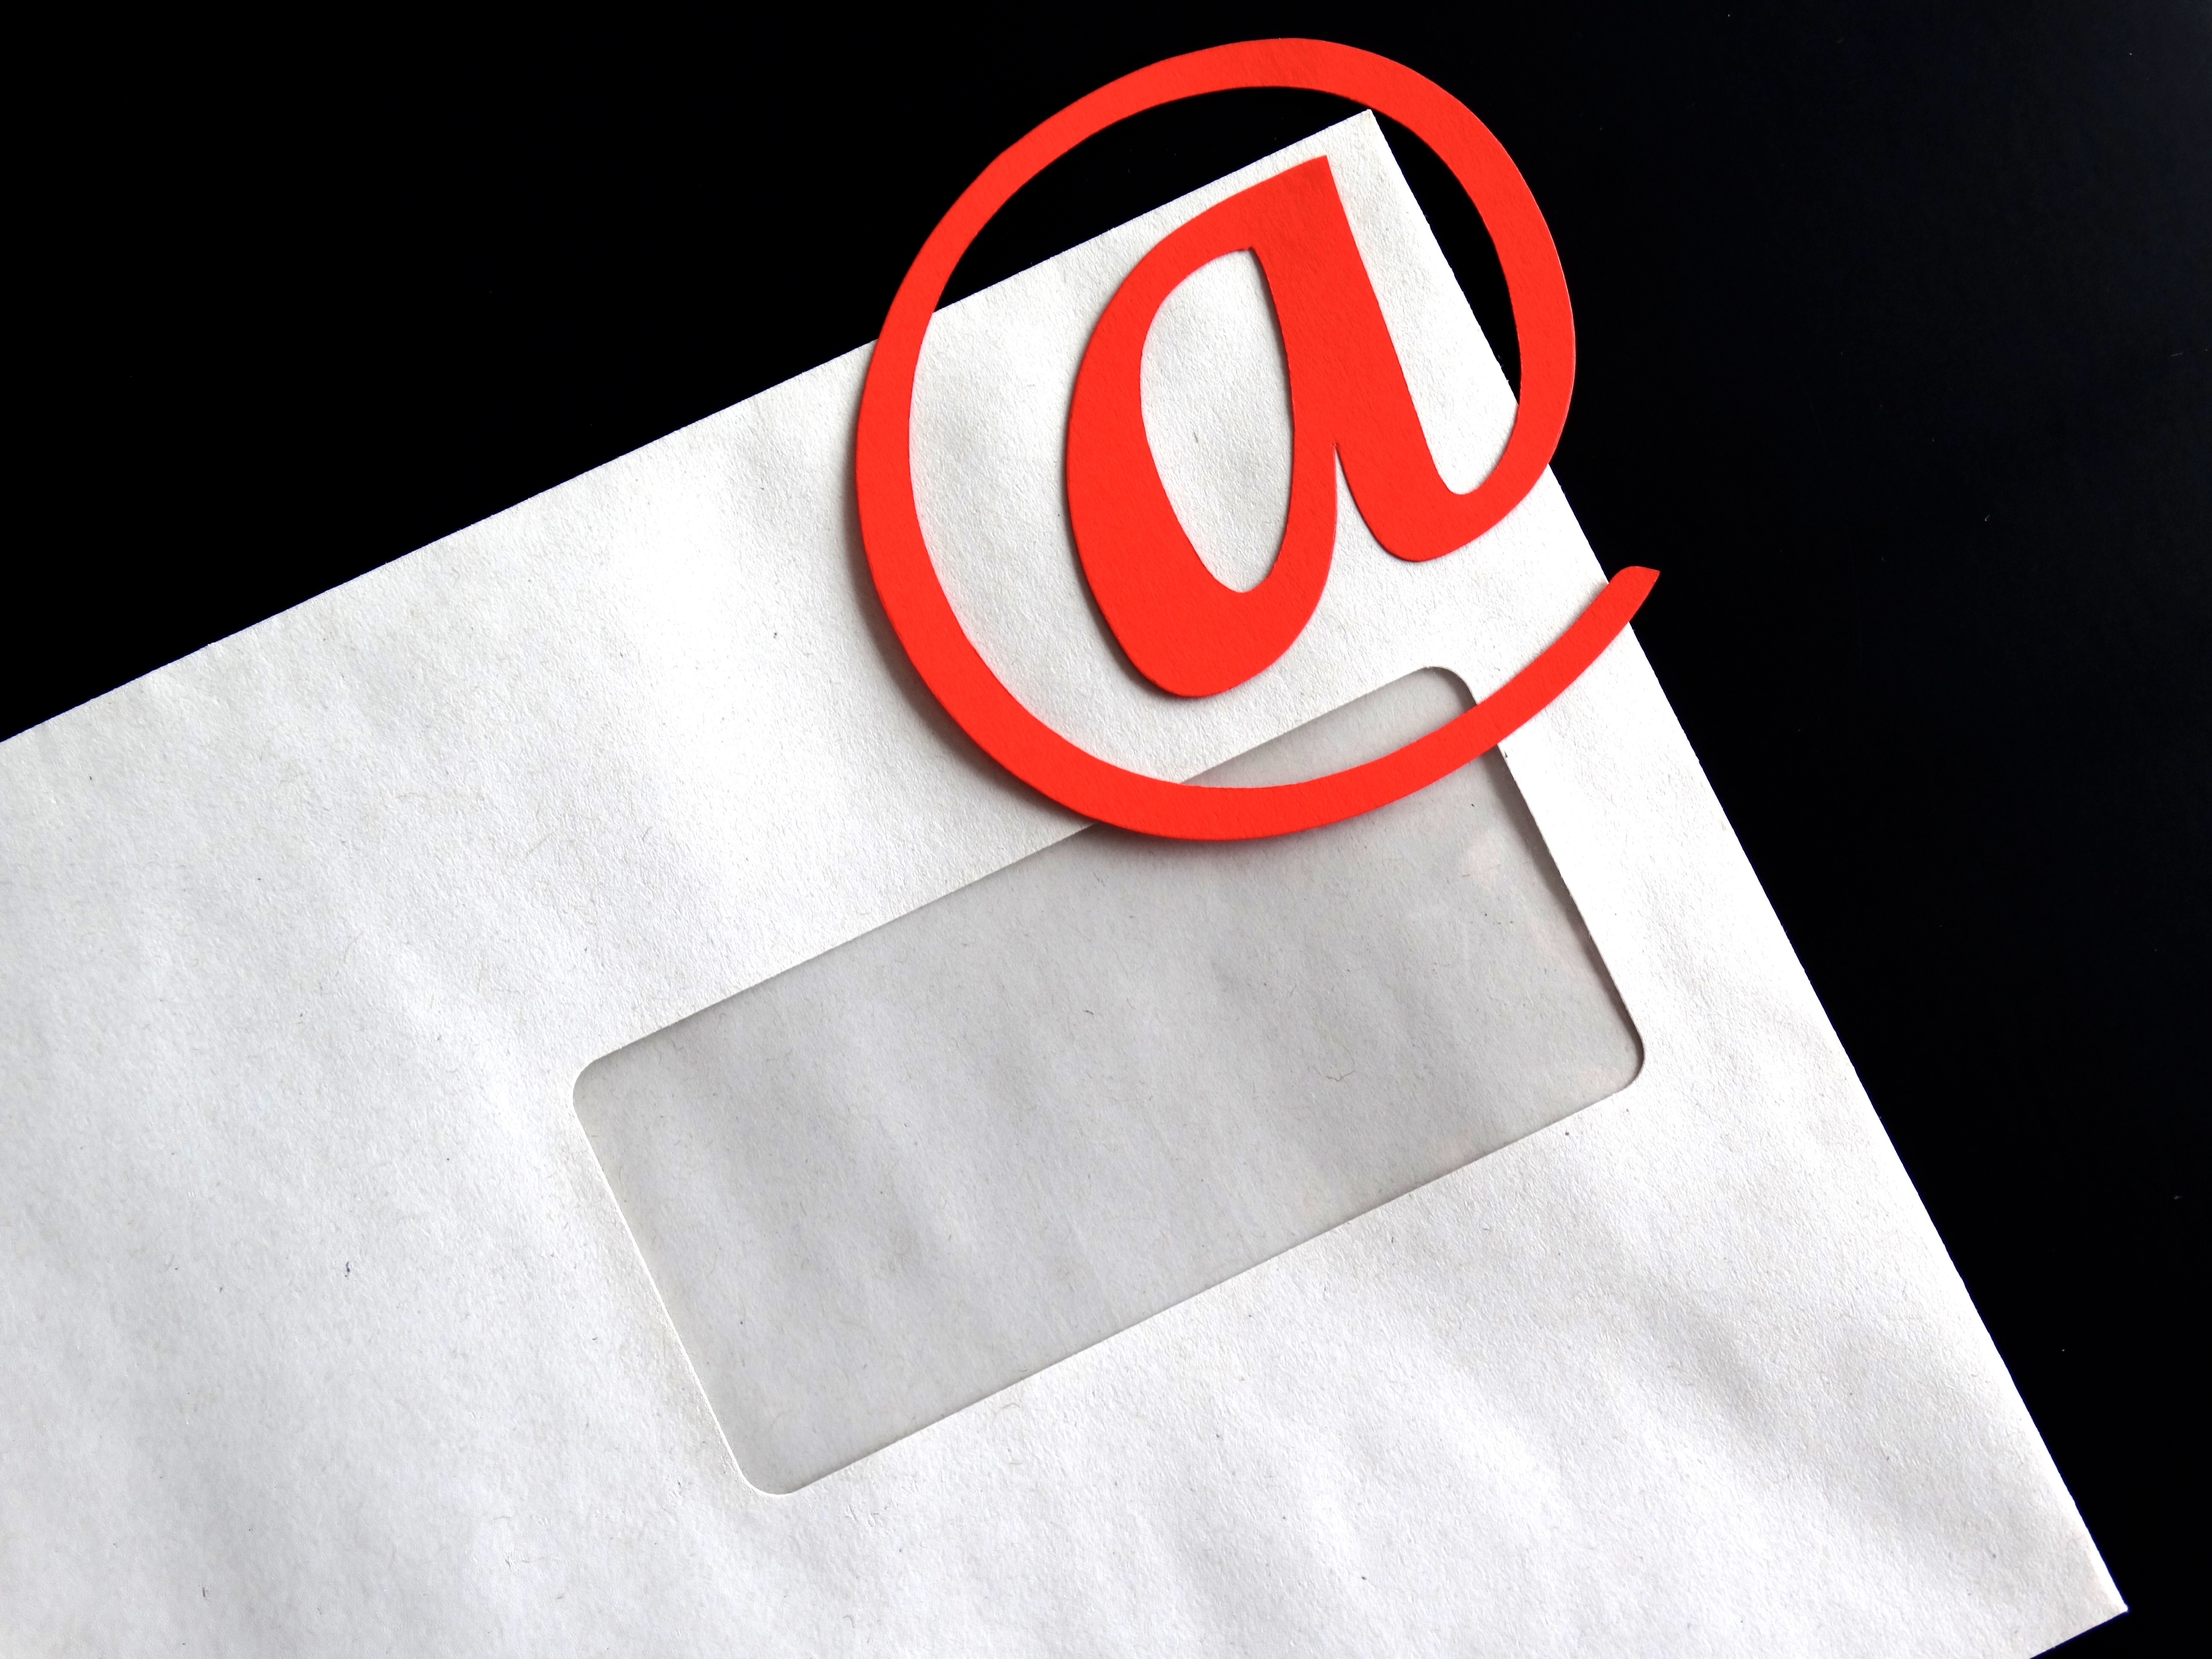
silhouette, white, internet, communication, brand, product, font, logo, email, letters, leave, www, spider monkey, electronic letter